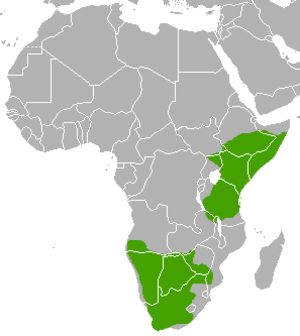
Le Renard à oreilles de chauve-souris aussi appelé Chien oreillard ou Otocyon est un mammifère carnivore de la famille des Canidés. Des populations ont été observées en Éthiopie et au sud du Soudan jusqu'en Tanzanie ainsi que du sud de l'Angola et du Zimbabwe jusqu'en Afrique du Sud. L'otocyon vit dans les savanes et les prairies plutôt arides.